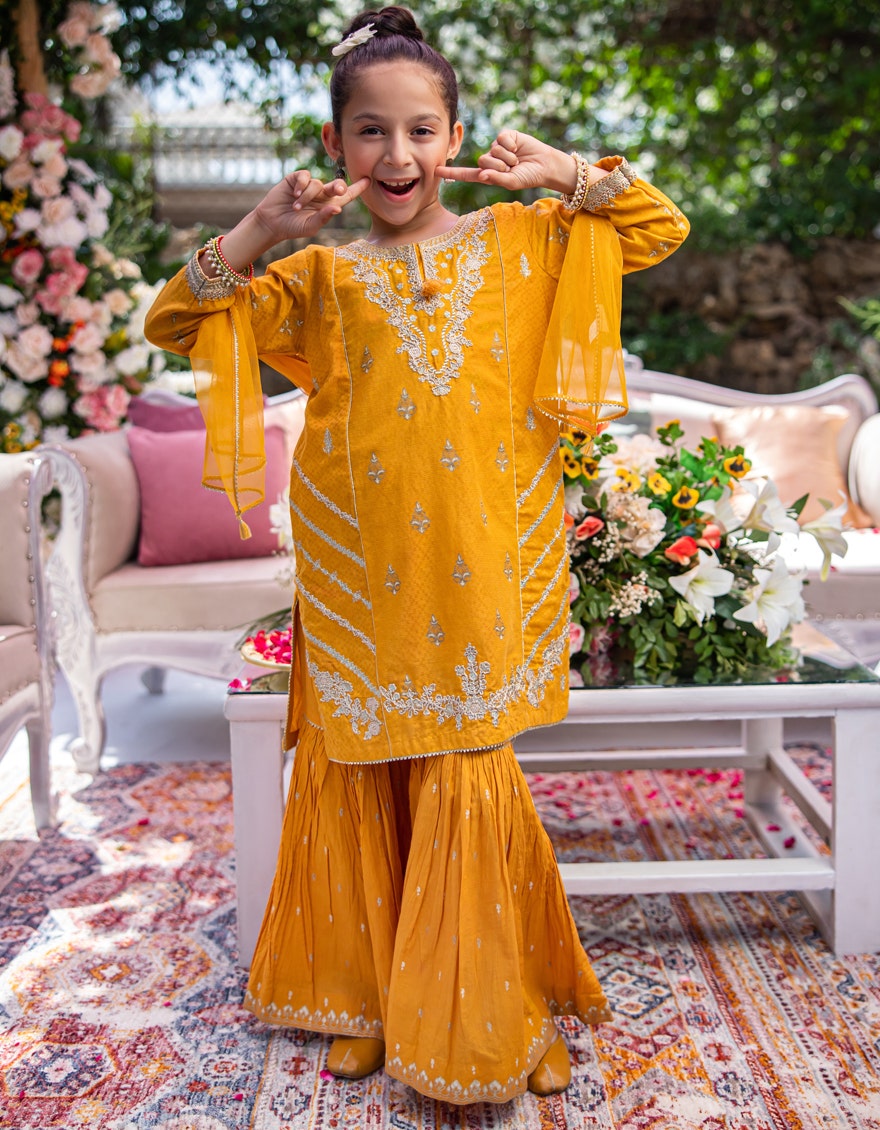
golden yellow embroidered salwar kame